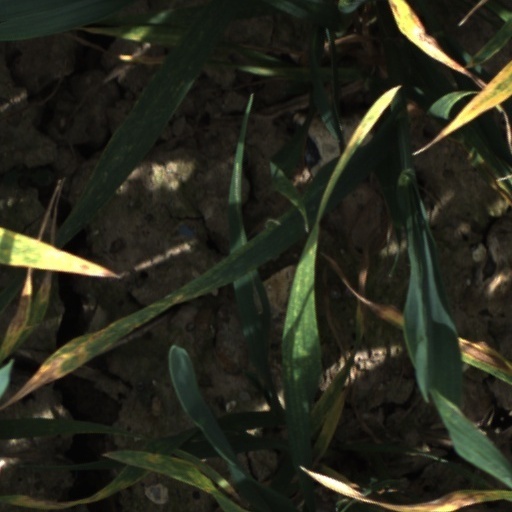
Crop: wheat